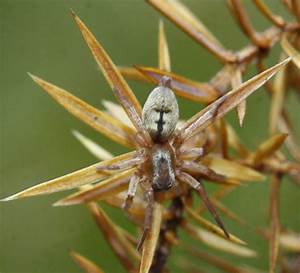
Label: spider